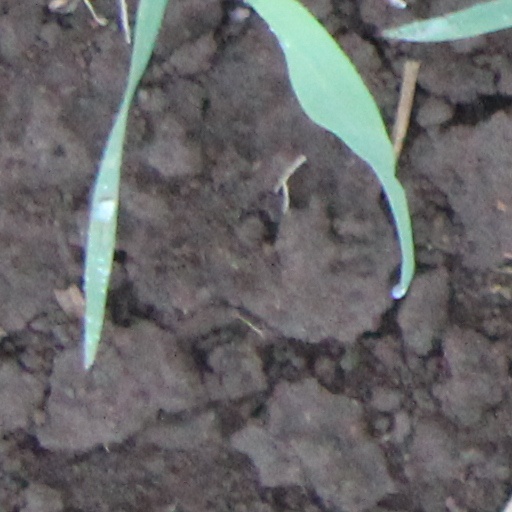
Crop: wheat